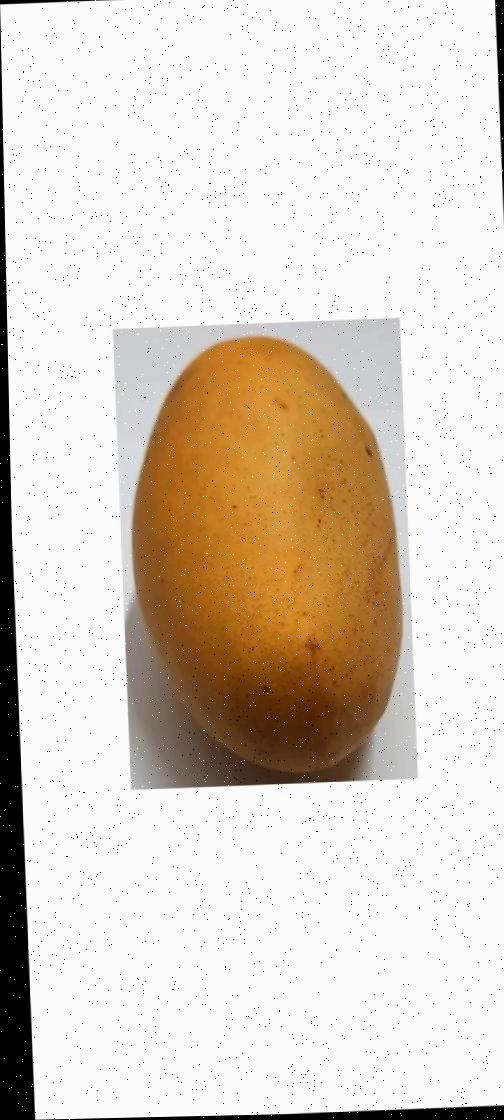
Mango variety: Katimon